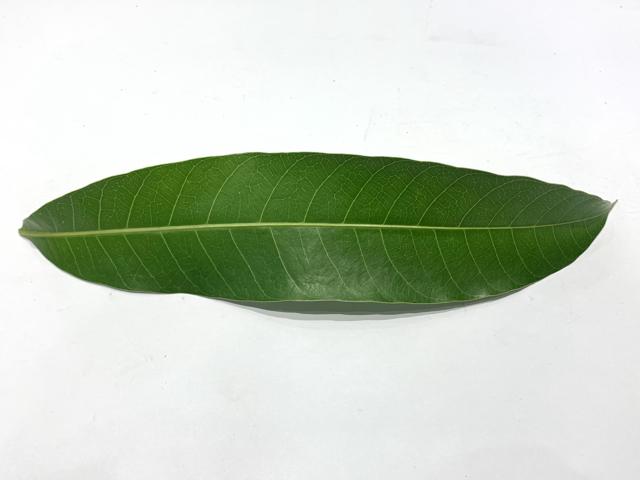
Mango leaf variety: Fazli